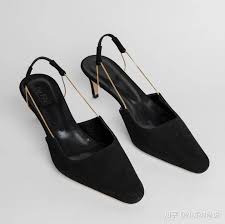
Waste category: shoes